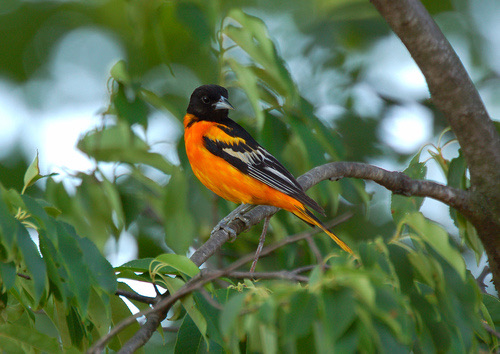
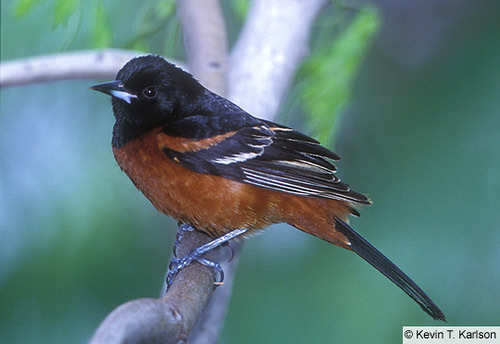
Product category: misc
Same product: yes